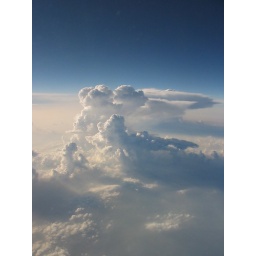
The sky from a plane over New York State